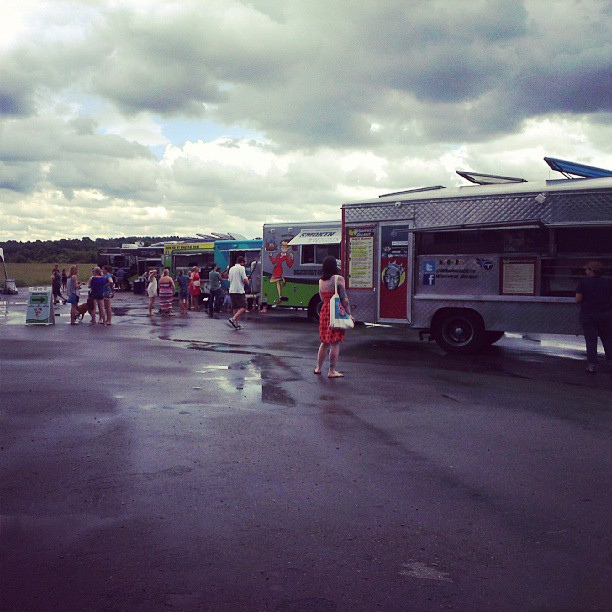
Woman in red dress standing in front of food bus.